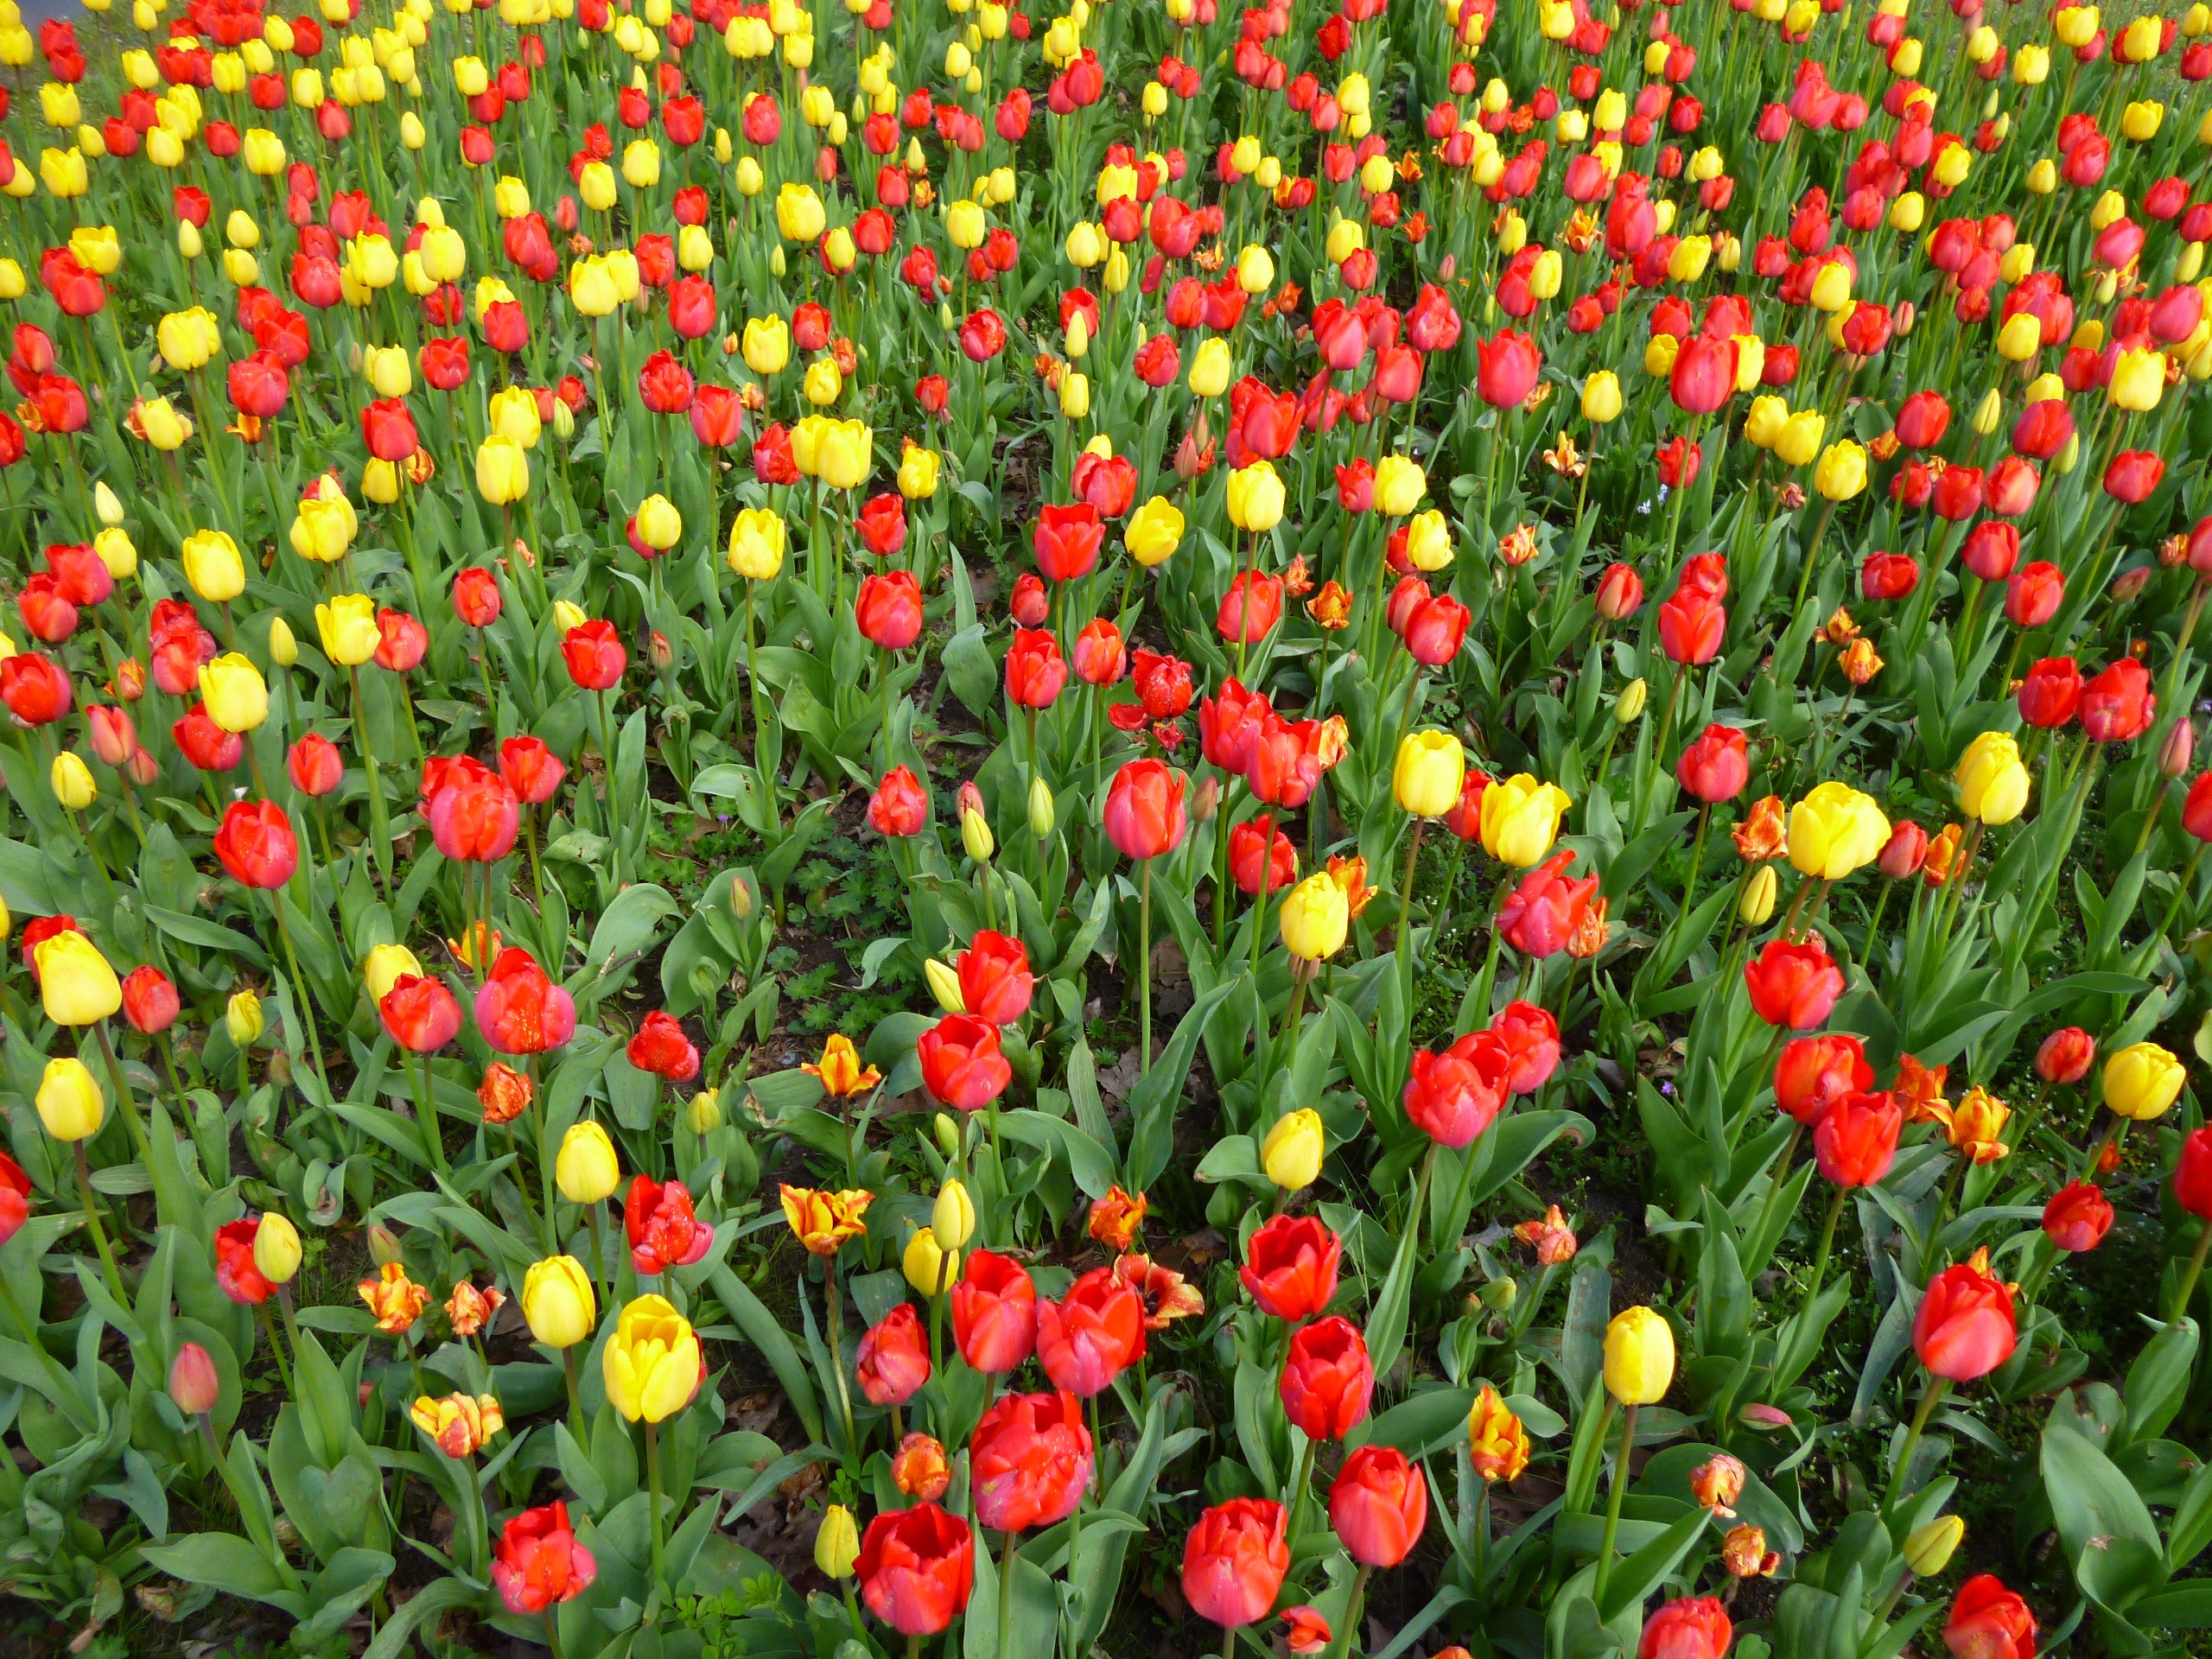
plant, field, flower, tulip, spring, red, colorful, yellow, flowers, spring flowers, flowering plant, spring greetings, tulip field, spring field, annual plant, land plant